Leon Silver

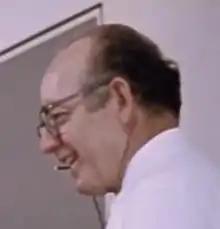
Silver in 1972 during the Apollo 17 landing

Leon Theodore "Lee" Silver (April 9, 1925 – January 31, 2022) was an American geologist who was professor of geology at the California Institute of Technology (Caltech). He was an instructor to the Apollo 13, 15, 16, and 17 astronaut crews. Working with the National Aeronautics and Space Administration (NASA), he taught astronauts how to perform field geology, essentially creating lunar field geology as a new discipline. His training is credited with a significant improvement in the J-Mission Apollo flights' scientific returns. After the Apollo program, he became a member of the United States National Academy of Sciences in 1974. He retired in 1996 as the W. M. Keck Foundation Professor for Resource Geology, emeritus, at Caltech.